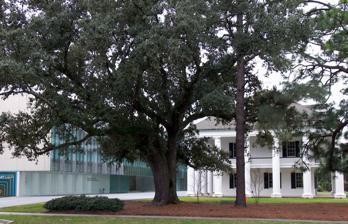
Building: Paul and Lulu Hilliard University Art Museum
Country: United States of America
Year built: 1968
Museum in Lafayette, Louisiana Hilliard Art Museum Established 1964 Location 710 East St. Mary Blvd. Lafayette, LA Type Art museum Architect Eskew+Dumez+Ripple Website www .hilliardmuseum .org The Hilliard Art Museum (formerly Paul and Lulu Hilliard University Art Museum) is a museum located in Lafayette, Louisiana . It is the art museum for the University of Louisiana at Lafayette and is named after Paul and Lulu Hilliard, who donated $5 million for the building's construction. History In 1964, Lafayette businessman and philanthropist, Maurice Heymann donated to the University of Southwestern Louisiana (USL), now University of Louisiana at Lafayette , three-acres of land located on the corner of East Saint Mary Boulevard and Girard Park Drive for the purpose of building the Art Center for Southwestern Louisiana. Town building In 1965, USL Foundation began planning for the construction and operation of the center. Starting with a fund of $100,000, the Foundation began a campaign to secure an additional $400,000. Construction on the center began in April 1967 and the building opened to the public in March 1968.  The center, a replica of the Hermitage (Darrow, Louisiana) , a 19th-century Louisiana River Road Greek Revival plantation house, was designed by A. Hays Town .  Bricks from the demolished first Martin Hall ("Old Martin Hall"), the school's administrative offices, were used in the construction of the Town Building, following the construction of the current Martin Hall ("New Martin Hall).  Also, and as specified by Town, red dust from the bricks was mixed into the white paint, initially giving the building a slightly rosy tint.  This was in place for many years, however subsequent paintings have removed this feature, and the building is now exclusively white in color. University art museum In 2002, Lafayette residents Paul and Lulu Hilliard, presented UL Lafayette Foundation a lead gift of $5 million for the construction of a new $8.5 million university art museum, the vision of Herman Mhire, the museum's founder. The new Paul and Lulu Hilliard University Art Museum opened in April 2004. The museum building is 33,000 square feet (3,100 m 2 ) with over 11,000 square feet (1,000 m 2 ) of gallery space. Its design is the result of a collaboration between museum founder, Herman Mhire, and Eskew+Dumez+Ripple , a New Orleans –based studio. Forgery incident In September 2010, Mark Landis went to the Paul and Lulu Hilliard University Art Museum, under the identity of a jesuit priest, Father Arthur Scott. He donated a painting said to be by Charles Courtney Curran , under the pretext of the loss of his mother. The director asked the museum registrar  to verify the painting. After examining the painting under blacklight , the colors glowed suspiciously. A microscope observation then showed a dot-matrix pattern, hinting that a mere photocopy of the original had been projected on the board and then painted over. In November 2010, The Art Newspaper published a complete paper on the matter. The last known attempt by Landis took place in November 2010, again under the Father Arthur Scott identity, at the Ackland Art Museum , with a French academy drawing. Matthew Leininger and Aaron Cowan set up an exhibition wishing to address the general matter of forgery in art, and specifically Landis' works. The curators collected some 90 pieces by Landis, who provided his "jesuit father" costume and some of his art books. Named "Faux Real", it took place from April first to May 20, 2012, at the Dorothy W. and C. Lawson Reed Jr. Gallery, Cincinnati . The organizers set up a short video featuring Landis' most relevant paintings. Exhibition program The museum has over 9,000 square feet of exhibition space and three main galleries with rotating exhibits and collection displays that change each semester. Collection The Paul and Lulu Hilliard University Art Museum collection includes over 2,000 objects from the 18th, 19th, 20th, and 21st centuries. It features American, European and Asian art works in all media, as well as objects from Africa. The collection particularly focuses on artists active in Louisiana and/or those who have influenced the culture of Louisiana. Henry Botkin Collection The museum holds 150 pieces from American Modernist Henry Botkin in oil, pastel, and collage produced from the 1930s to the 1960s. It is considered one of the most important single collections held at the Hilliard. Jacqueline Heymann Cohn Japanese Print Collection A collection of Japanese woodblock printing , illustrating the changes in Japanese society from the late 19th to the early 20th century. The subjects vary from popular social interests and concerns, to beautiful women, to handsome actors, and political satire. Sylvia and Warren Lowe Collection of American Vernacular Art A collection of folk art , also called self-taught or vernacular art . Artists include Gertrude Morgan , James Thomas , Ida Rittenberg Kohlmeyer , Sulton Rogers , Henry Ray Clark , Welmon Sharlhorne and many artists active along the Gulf Coast. Louisiana Collection 19th–21st century paintings, drawings, prints, photographs, and sculpture by artists with Louisiana and regional heritage. Artists include Clementine Hunter , John McCrady , Robert Rauschenberg , William Moreland, Elemore Morgan, Jr. , George Rodrigue , Hunt Slonem , Fred Daspit, Margaret Evangeline , Cora Kelley Ward , Clyde Connell , among many others. Ambassador Jefferson Caffery Collection A collection of ancient Egyptian art that Jefferson Caffery gathered while he was the U.S. ambassador to Egypt (1949–1955). European and American Painting Collection A growing collection establish through the generous contributions of W. E. Groves and the ongoing contributions of Robert and Jolie Shelton, George and Betty Jo Newton, and Elizabeth Dubus Baldridge. Also includes Andy Warhol . References